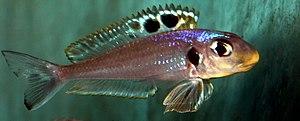
Xenotilapia bathyphila est une espèce de poissons de la famille des Cichlidés endémique du lac Tanganyika en Afrique.